Gothic sculpture

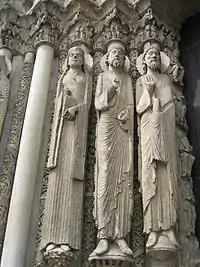
Columnar statues of the west portal of Chartres Cathedral, 1145-1155

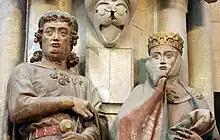
Detail of the portraits of Ekkehard II and Uta von Meißen in Naumburg Cathedral, still in their original polychrome, 1240-1260

At the same time, the approach to the motifs found in the Romanesque iconographic tradition also began to change. Until then, the scene most commonly found on church portals was that of the "Last Judgment", with an emphasis on the torments awaiting the infidels in Hell.